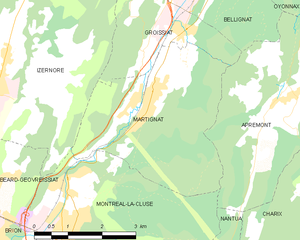
Carte des communes françaises: Martignat